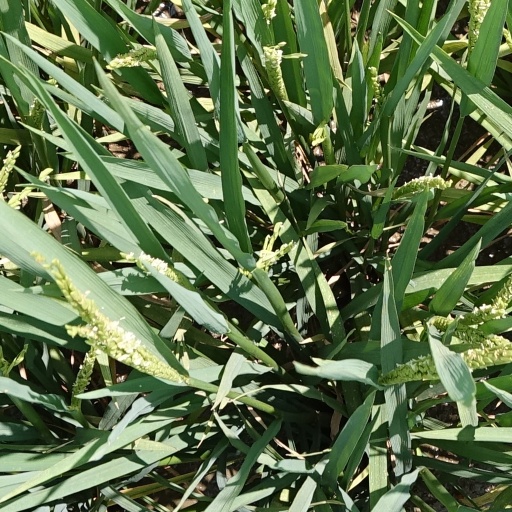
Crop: rice